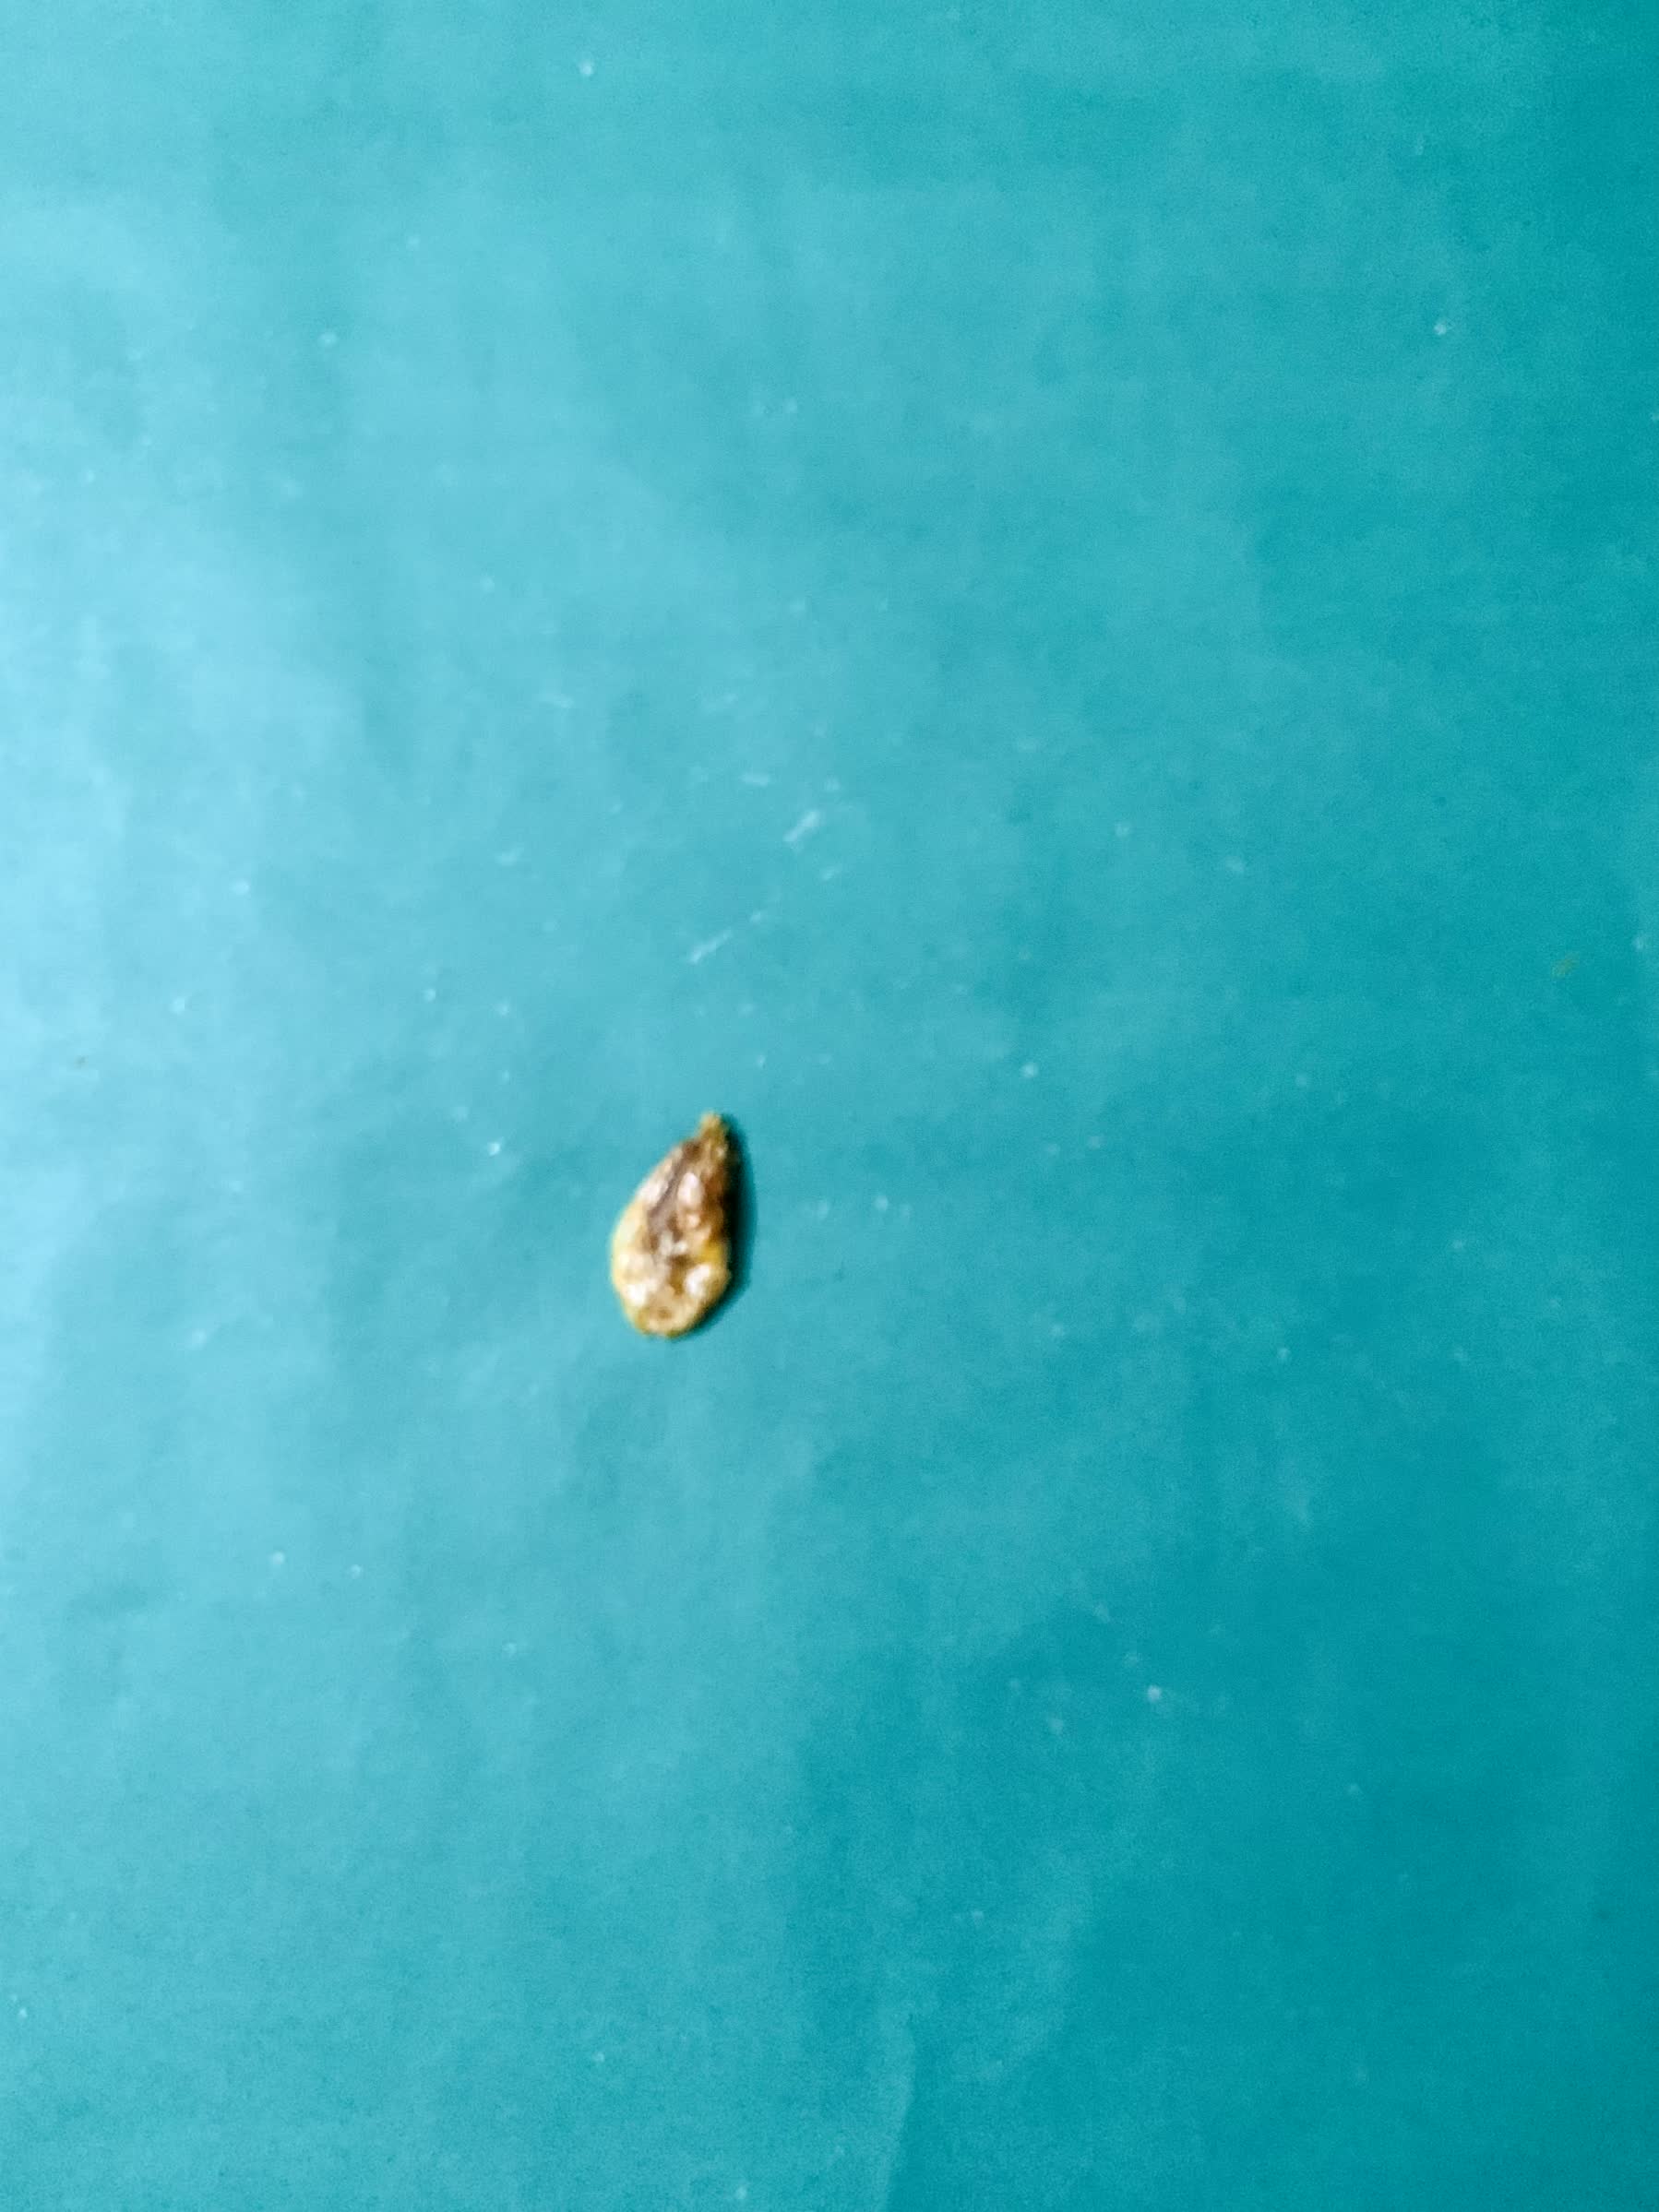
Species: chingri